Puessans

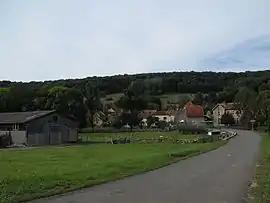
A general view of Puessans

Puessans is a commune in the Doubs department in the Bourgogne-Franche-Comté region in eastern France.